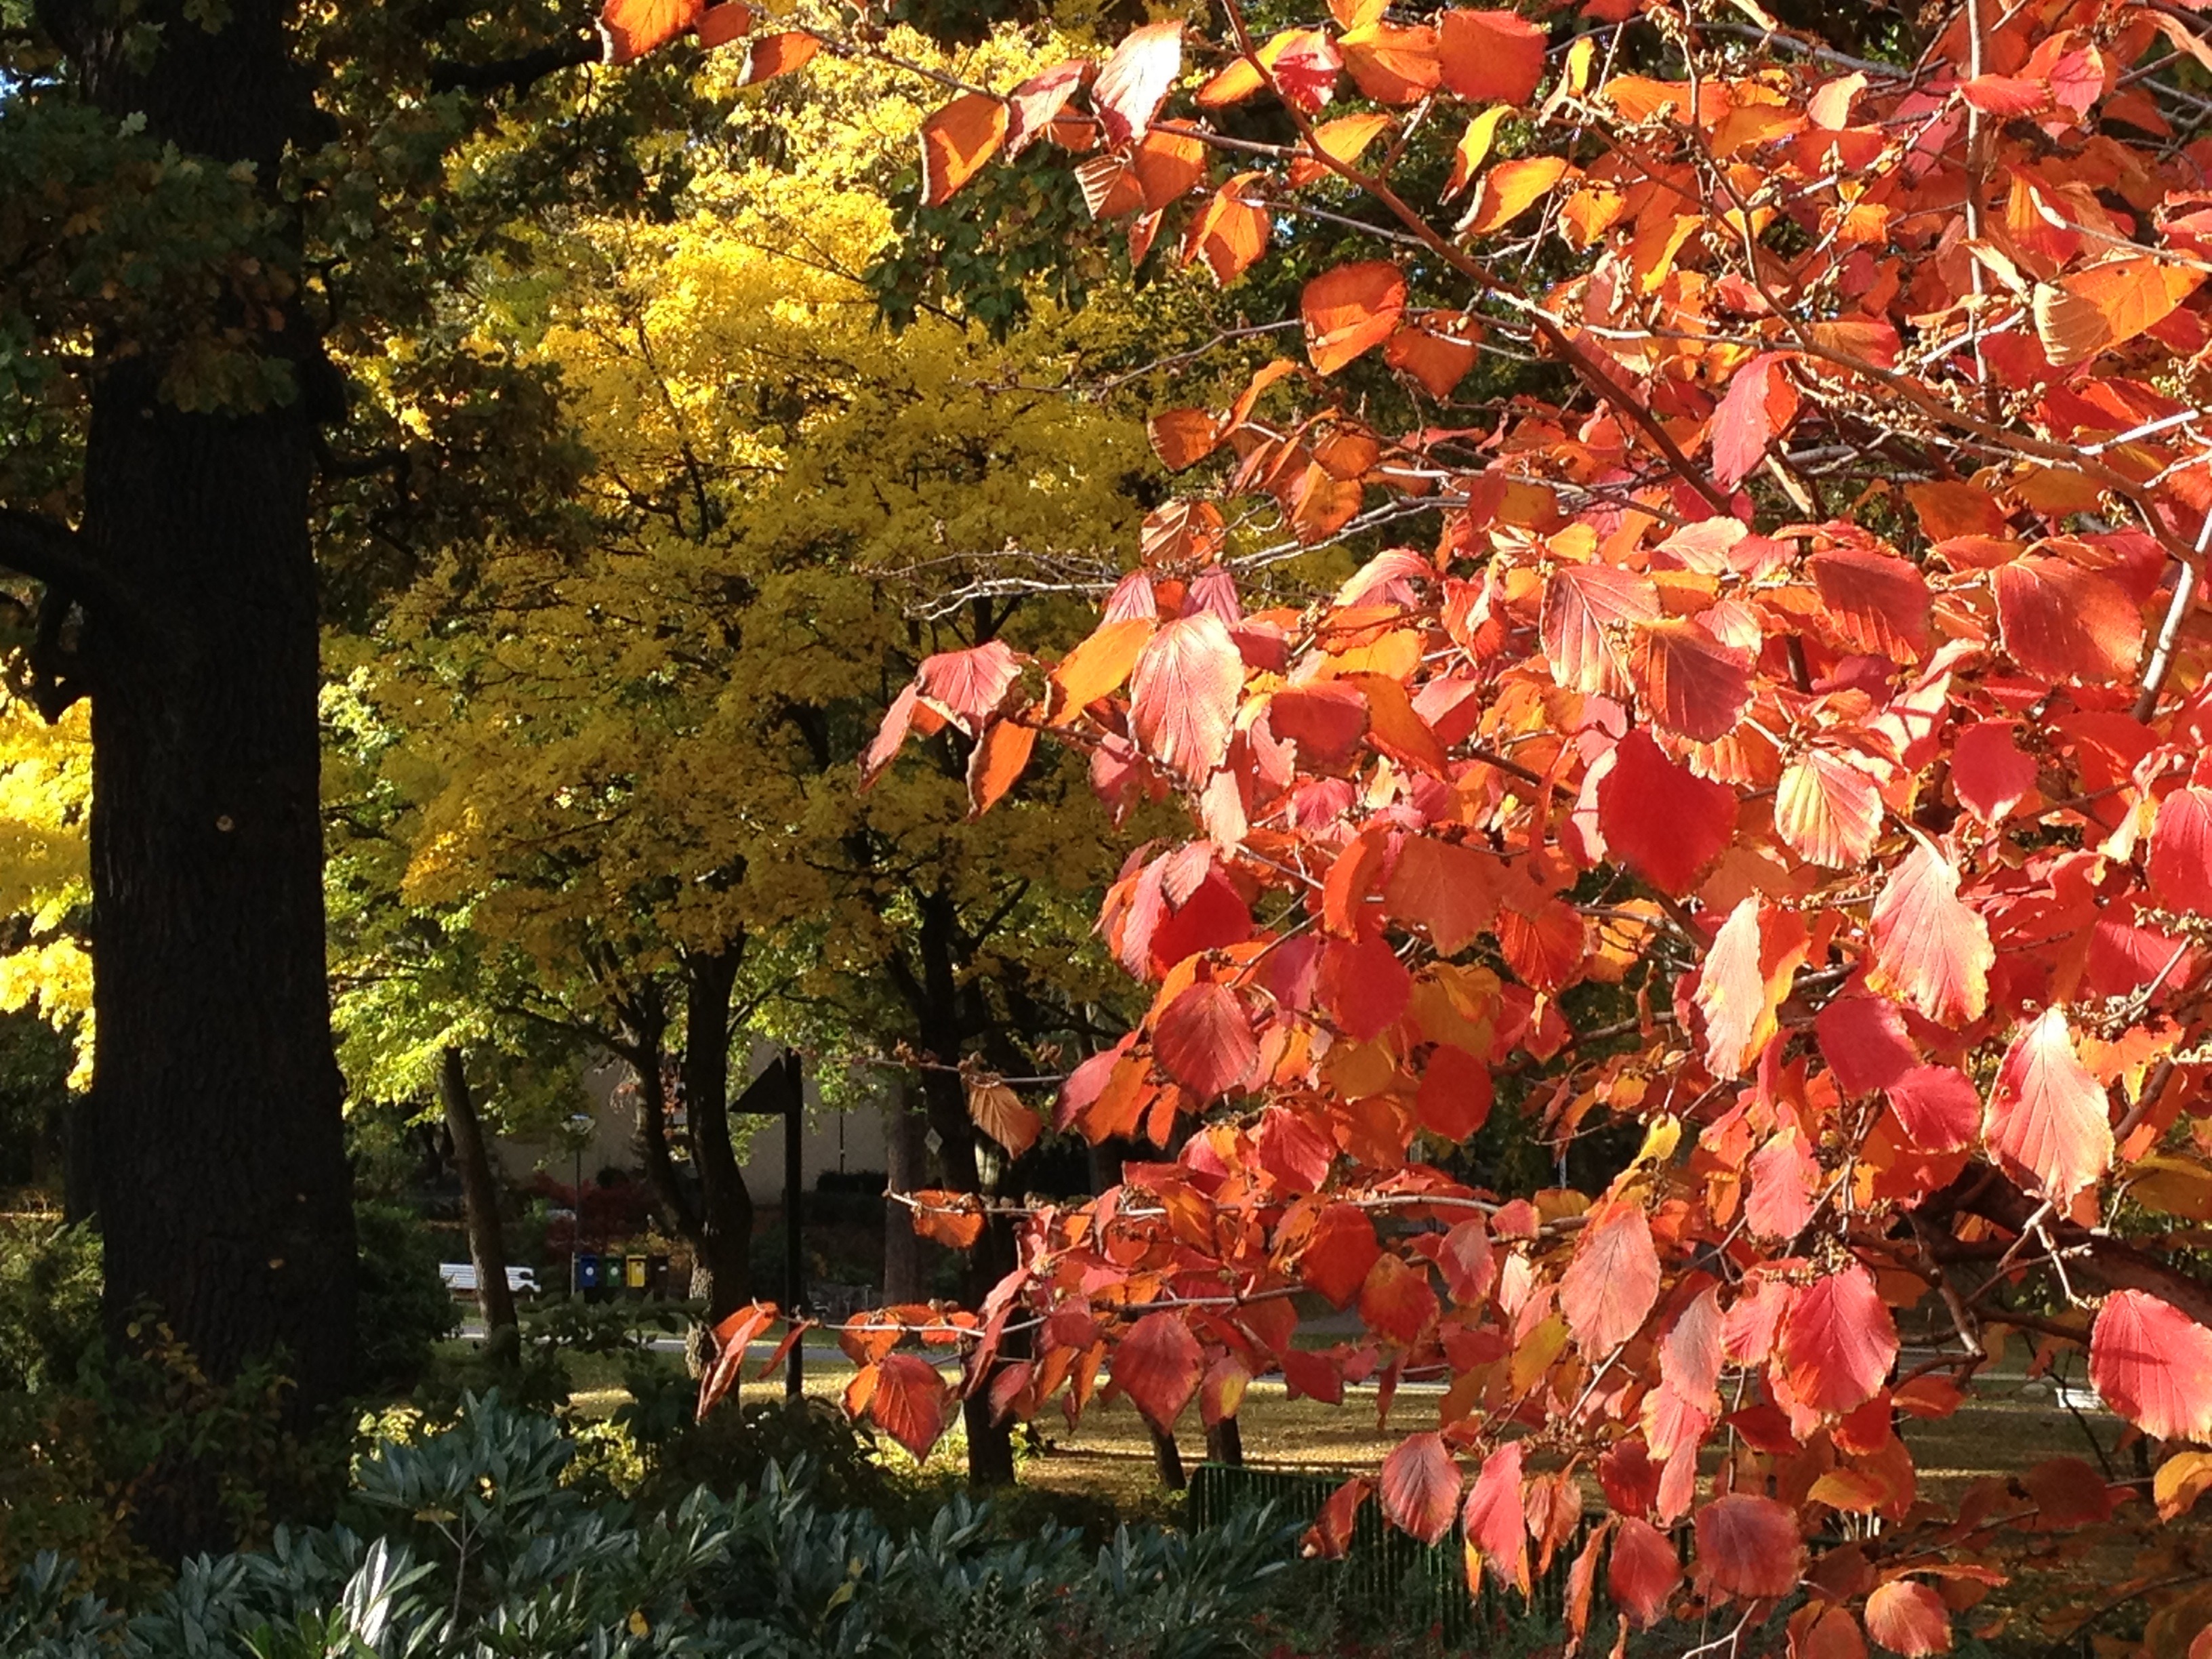
tree, plant, leaf, flower, autumn, botany, flora, season, maple tree, shrub, fall color, fall foliage, fall leaves, autumn colours, back light, flowering plant, woody plant, land plant